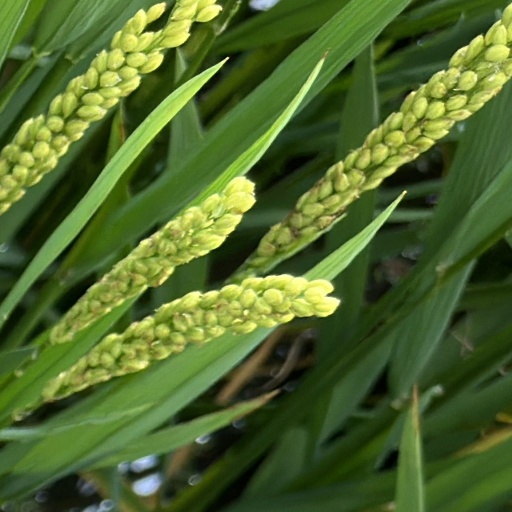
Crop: rice